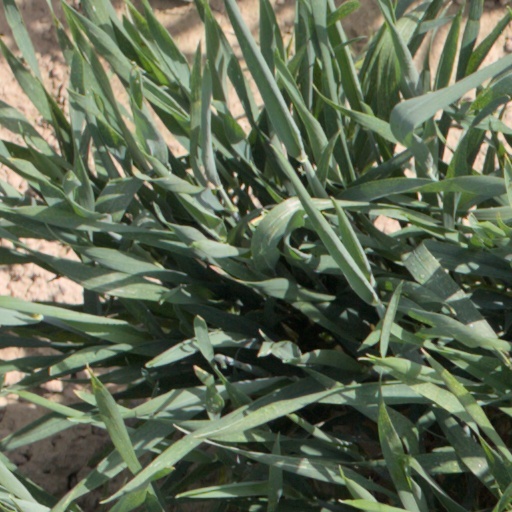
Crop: wheat